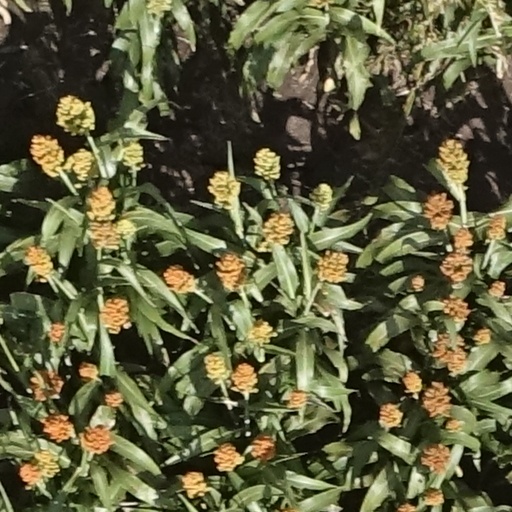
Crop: sorghum